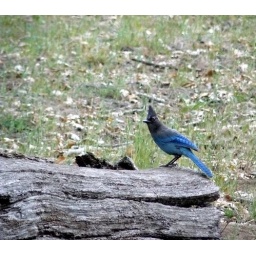
Common bird in Redwood trees region as far as I know :) But was difficult to get one good shot..